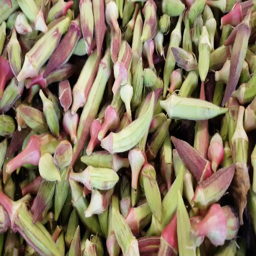
fresh okra for sale in a market